Scarritt Building and Arcade

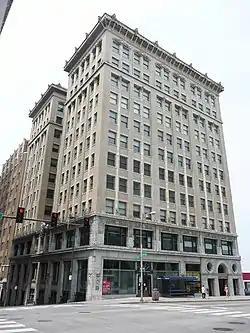
The Scarritt Building in 2015

The Scarritt Building and Arcade is a historic building in Kansas City, Missouri. It was built in 1906. It was designed by Root & Siemens. It has been listed on the National Register of Historic Places since March 9, 1971.